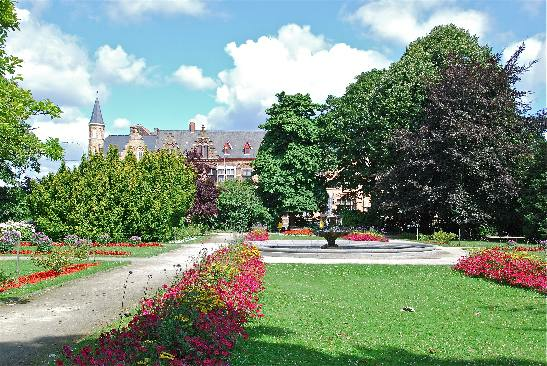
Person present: No